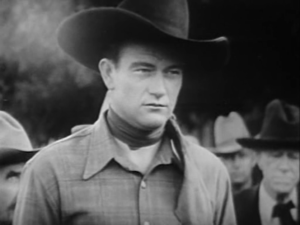
Les Cavaliers du destin est un western musical américain réalisé par Robert N. Bradbury sorti en 1933, où John Wayne, doublé, joue un cowboy chantant.